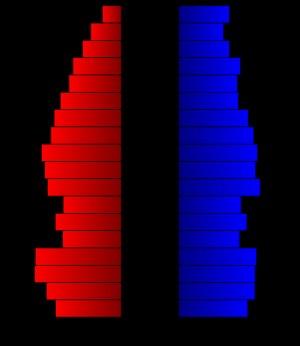
Le comté de Red River, en anglais : Red River County, est un comté situé dans le nord-est de l'État du Texas aux États-Unis, sur la rive de la rivière Rouge du Sud. Créé le 11 novembre 1835, le siège du comté est la ville de Clarksville. Selon le recensement de 2010, sa population est de 12 860 habitants. Le comté a une superficie de 2 736,72 km², dont 2 684,72 km² en surfaces terrestres.